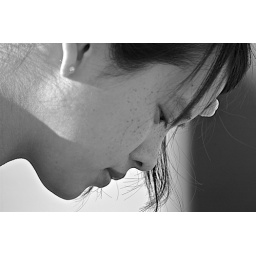
Butterfly in black and white